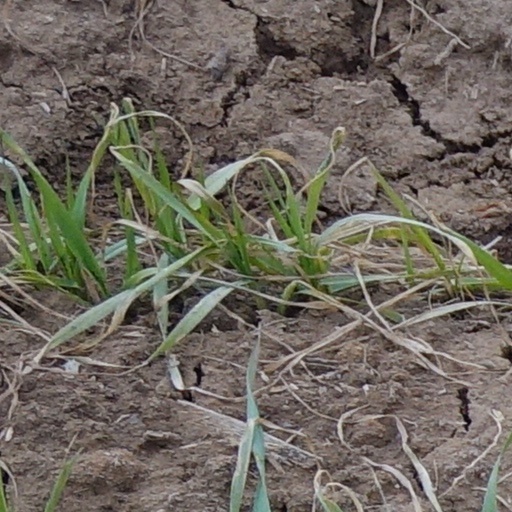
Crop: wheat